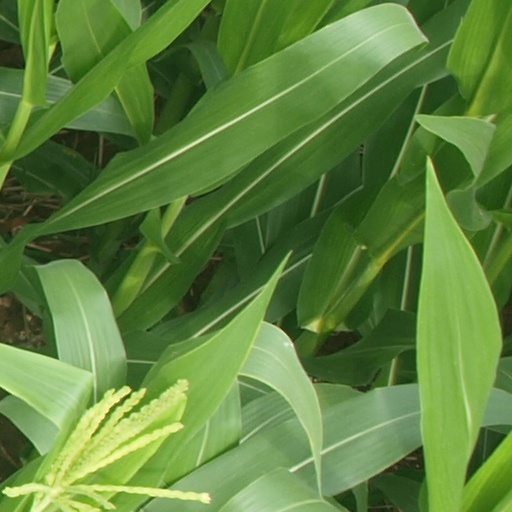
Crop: maize; corn